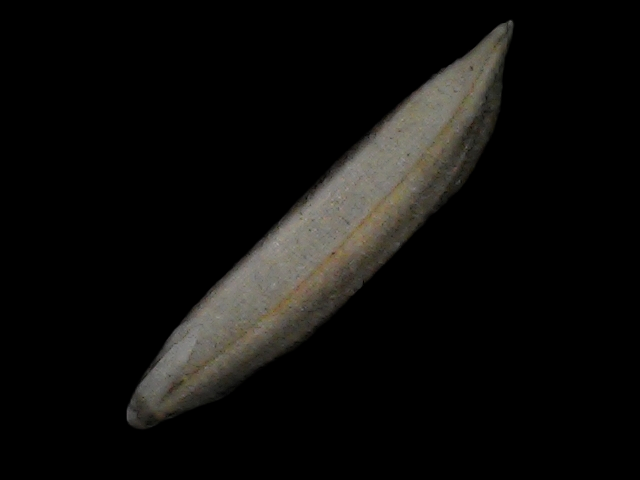
Rice variety: Bd57